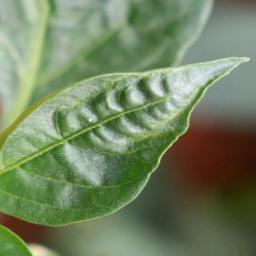
Label: mites_and_trips